The Point, Eastleigh

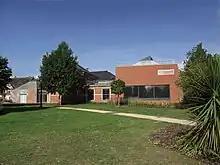
Phase 3

After significant industrial growth in the late 19th century, particularly after the railway carriage building facility, Eastleigh Works, was established in the town in 1891, the area became an urban district in 1899. In anticipation of this civic leaders decided to procure civic offices: the site chosen was open land at the corner of Leigh Road and Romsey Road.